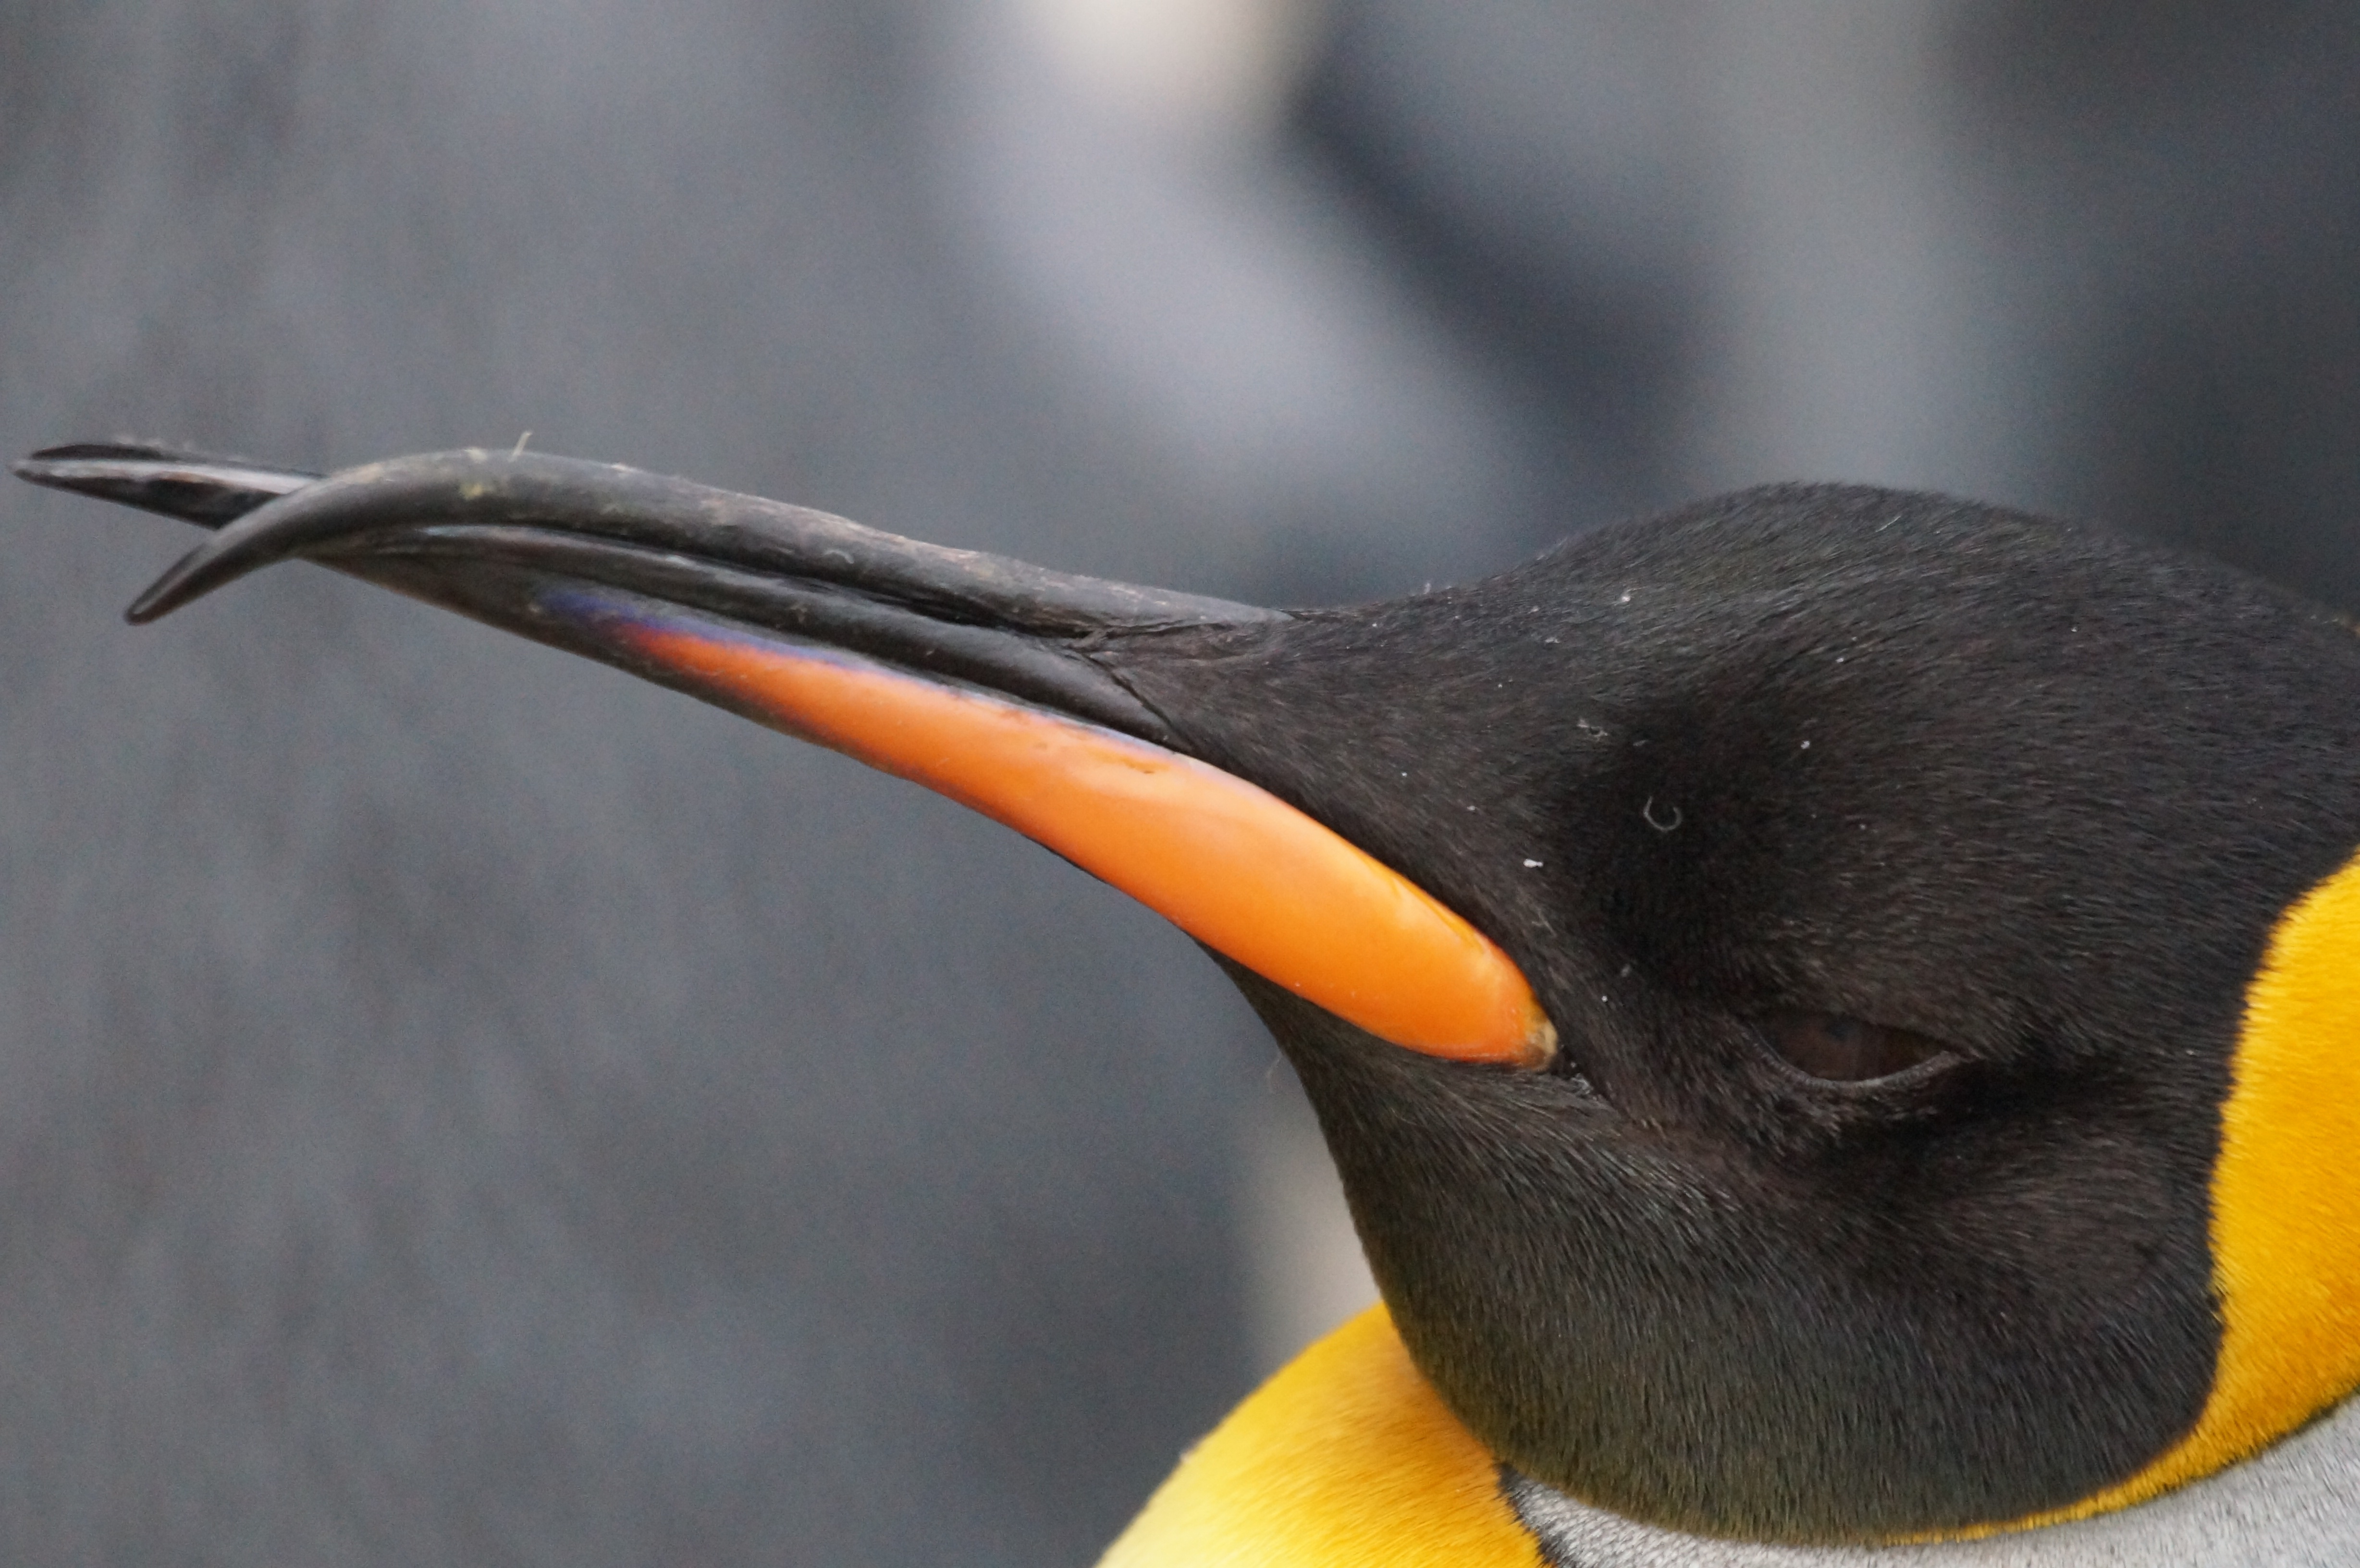
bird, wildlife, beak, fauna, penguin, close up, vertebrate, beautiful, flightless bird, king penguin, perching bird, malformation